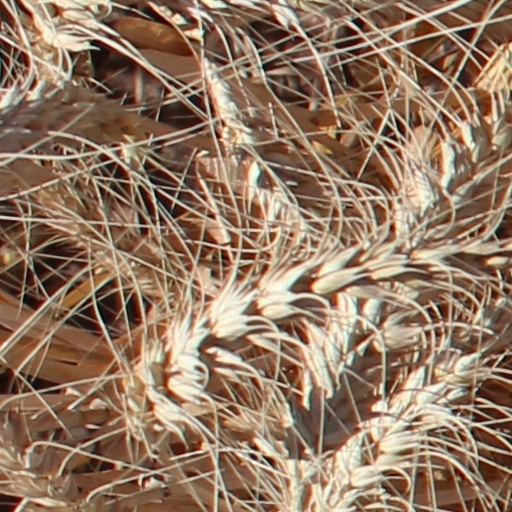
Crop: wheat